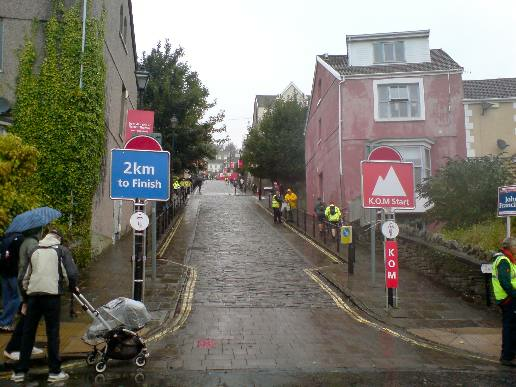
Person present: Yes